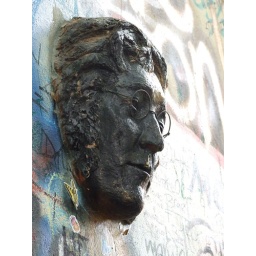
Lennon peace wall in a secluded side street in Prague.